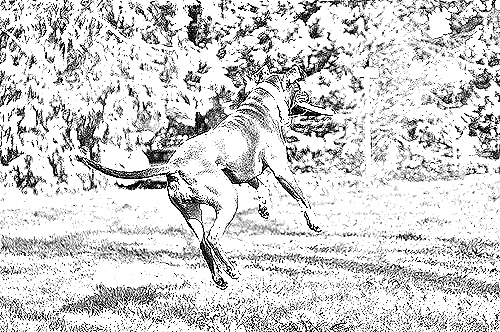
Portrait style: Sketch Portrait